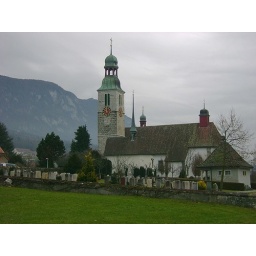
Church across the field from the minergie houses - old and new ways in conservation